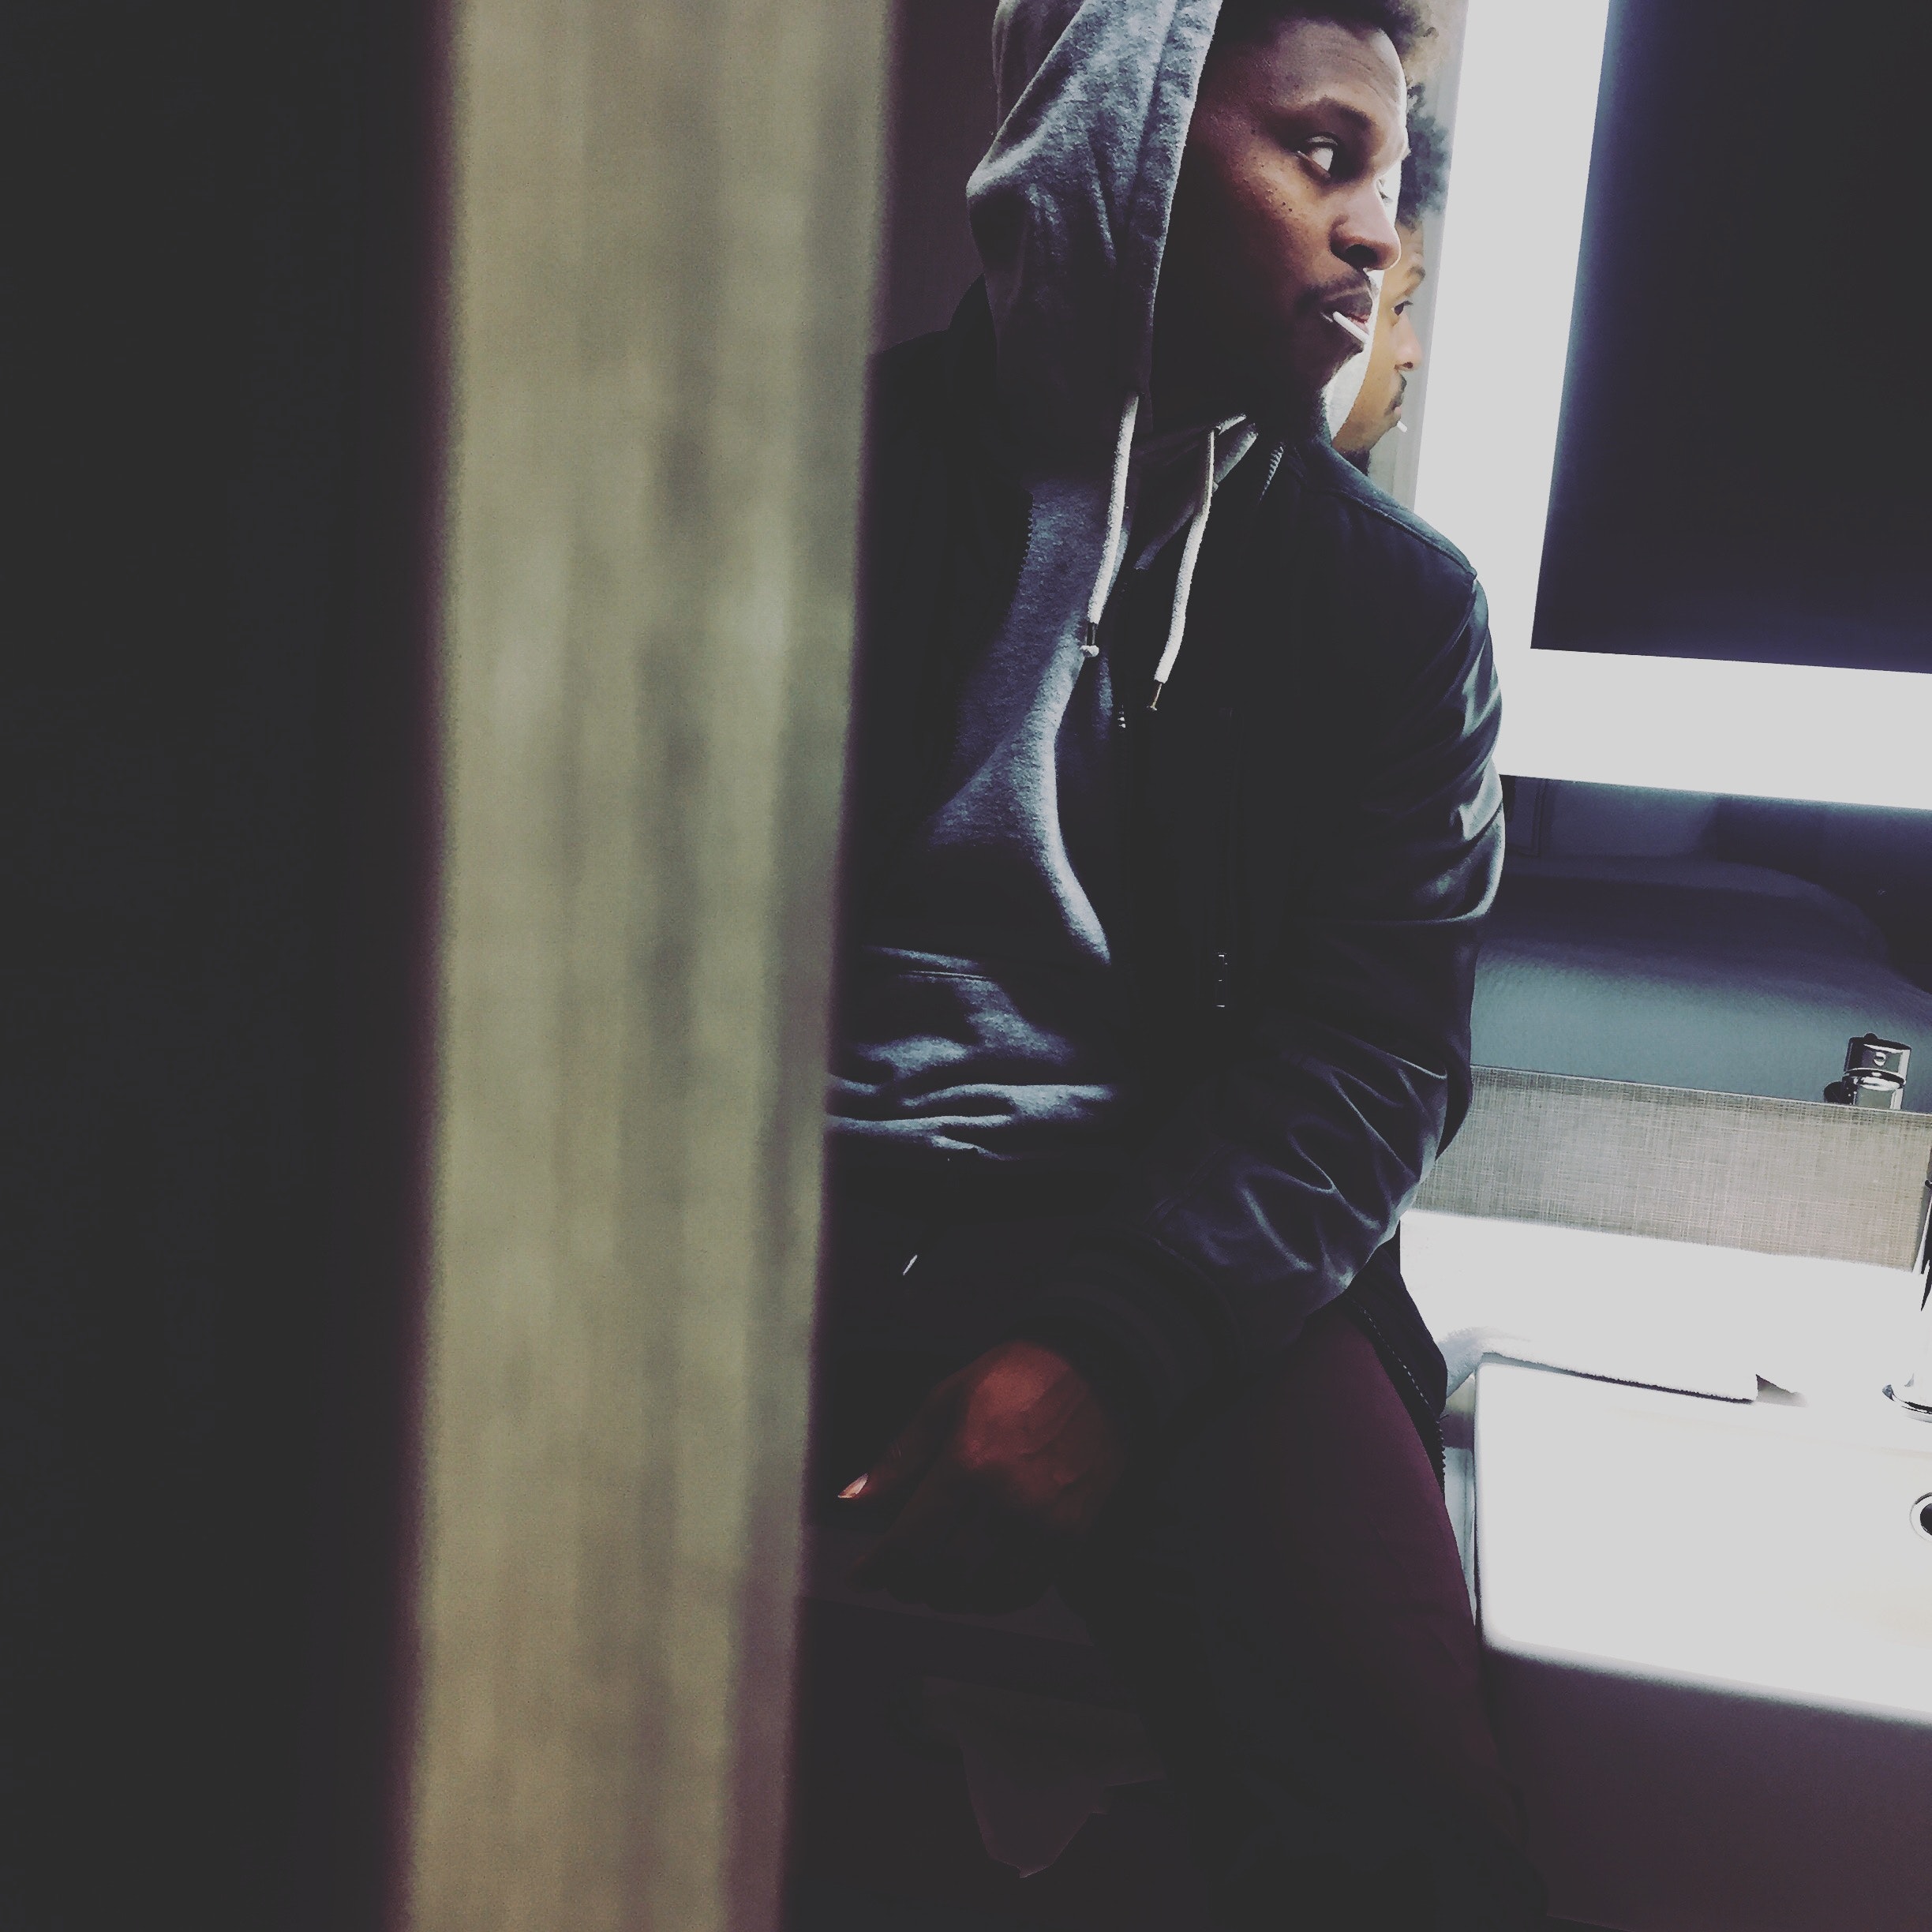
black, beauty, fashion, blond, outerwear, black hair, photography, long hair, room, dress, model, window, jacket, style, photo shoot